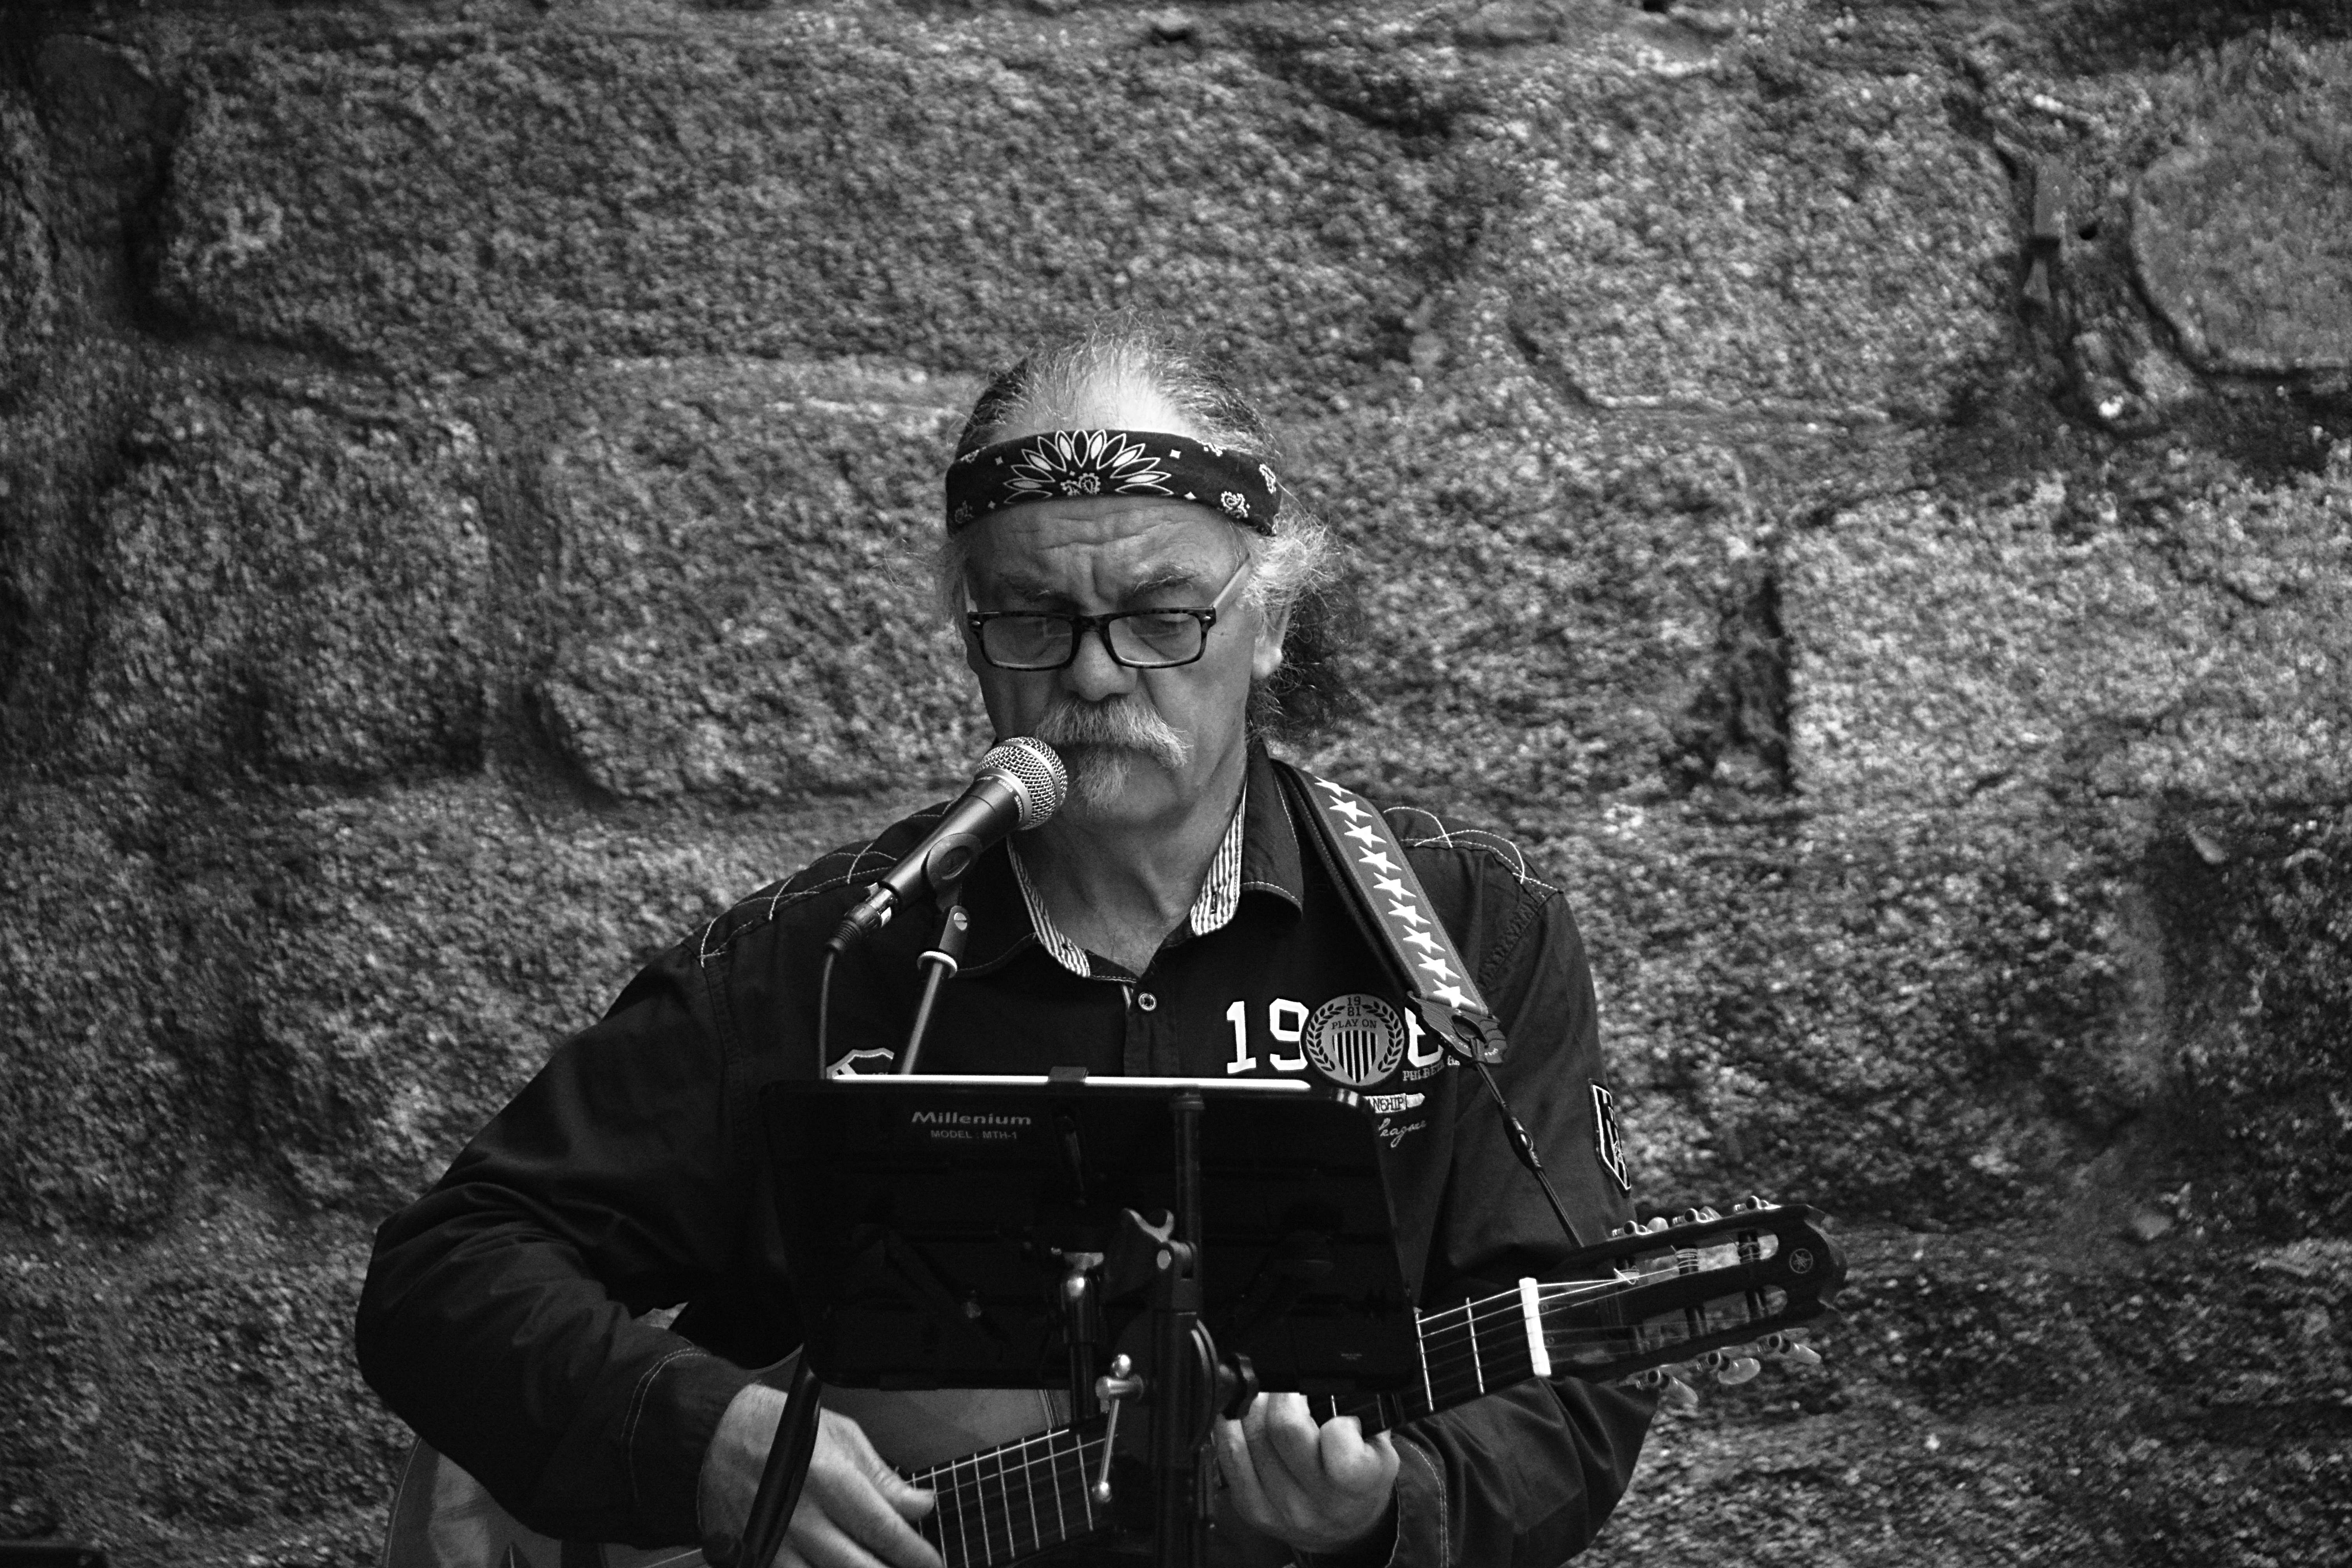
person, black and white, people, guitar, concert, singer, soldier, show, artist, musician, profession, black, monochrome, scene, guitarist, instruments, singer songwriter, musical genre, monochrome photography